Anzû

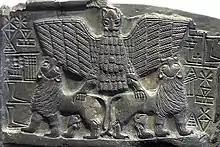
The Anzû, symbol of Lagash, at the time of Entemena.

Thorkild Jacobsen proposed that Anzu was an early form of the god Abu, who was also syncretized by the ancients with Ninurta/Ningirsu, a god associated with thunderstorms. Abu was referred to as "Father Pasture", illustrating the connection between rainstorms and the fields growing in Spring. According to Jacobsen, this god was originally envisioned as a huge black thundercloud in the shape of an eagle, and was later depicted with a lion's head to connect it to the roar of thunder. Some depictions of Anzu therefore depict the god alongside goats (which, like thunderclouds, were associated with mountains in the ancient Near East) and leafy boughs. The connection between Anzu and Abu is further reinforced by a statue found in the Tell Asmar Hoard depicting a human figure with large eyes, with an Anzu bird carved on the base. It is likely that this depicts Anzu in his symbolic or earthly form as the Anzu-bird, and in his higher, human-like divine form as Abu. Though some scholars have proposed that the statue actually represents a human worshiper of Anzu, others have pointed out that it does not fit the usual depiction of Sumerian worshipers, but instead matches similar statues of gods in human form with their more abstract form or their symbols carved onto the base.